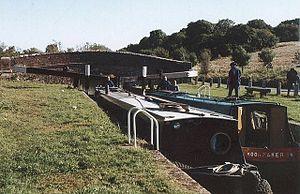
L’écluse d'Oakhill Down est une écluse sur le canal Kennet et Avon, à Froxfield, dans le Wiltshire, en Angleterre.